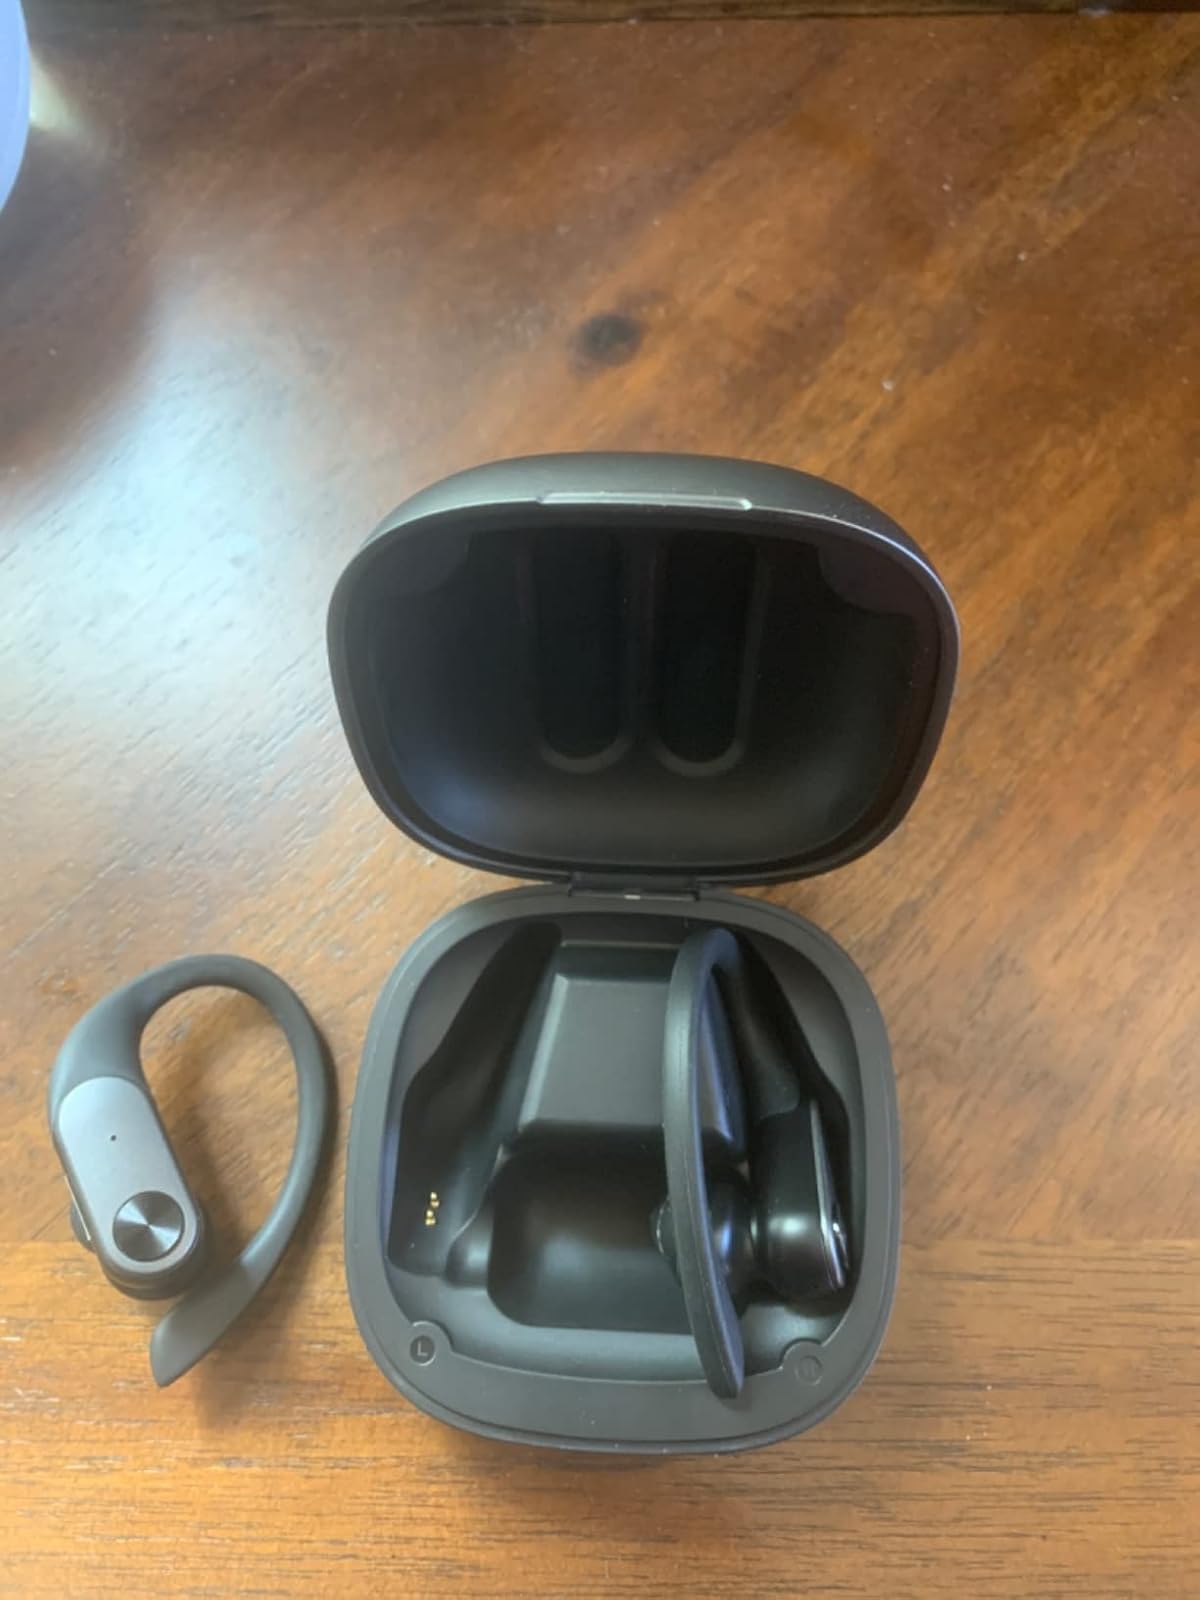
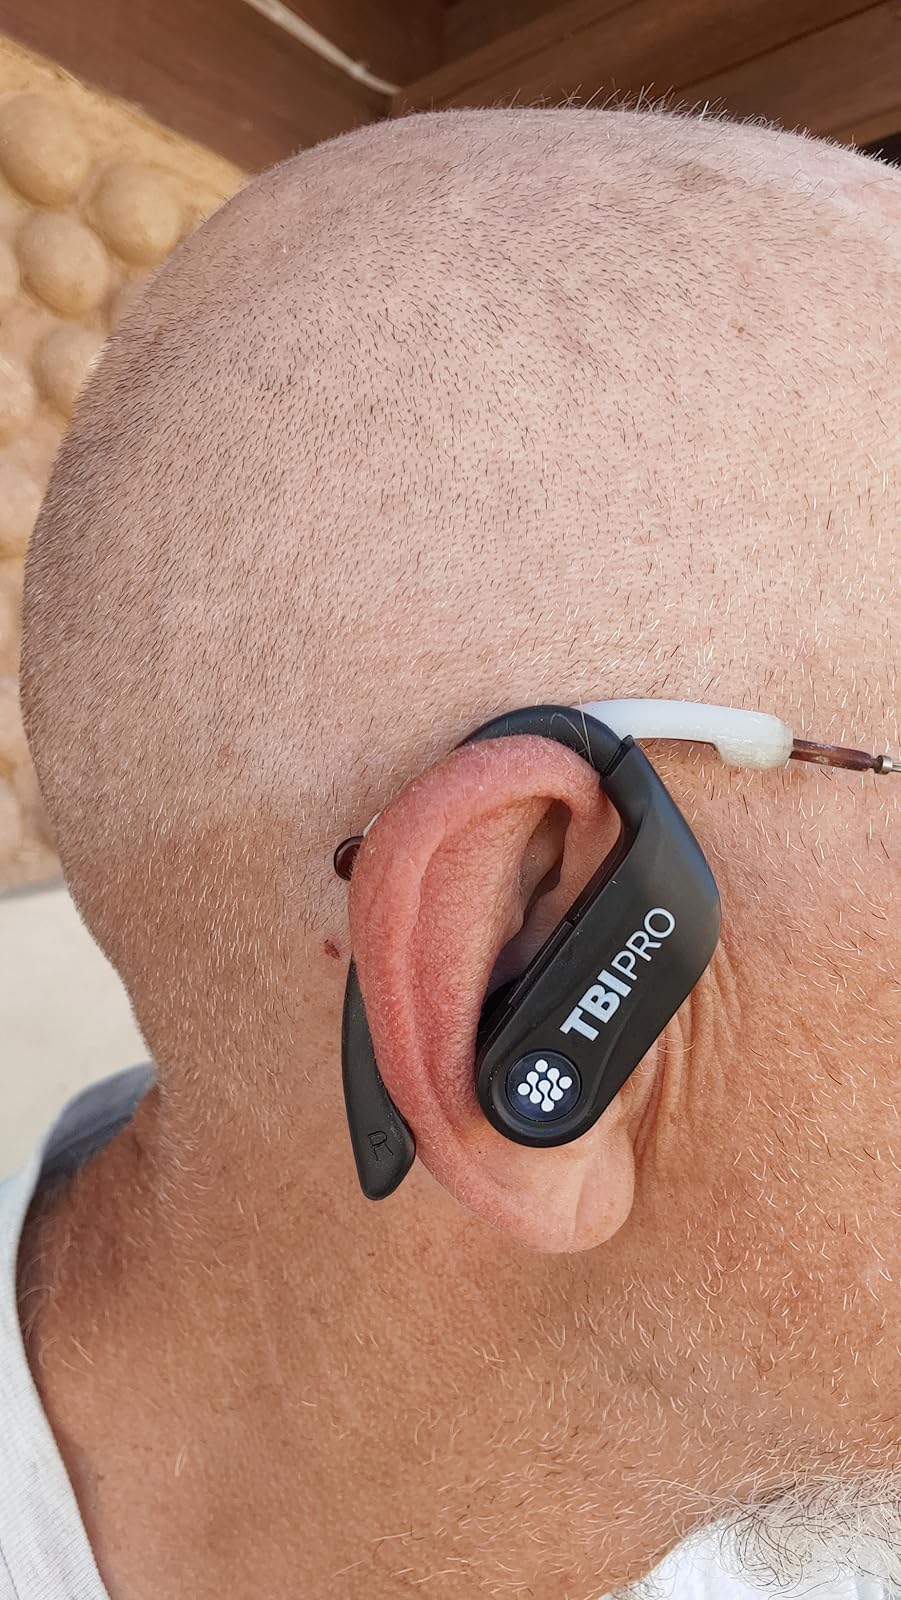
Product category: earbuds
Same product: no